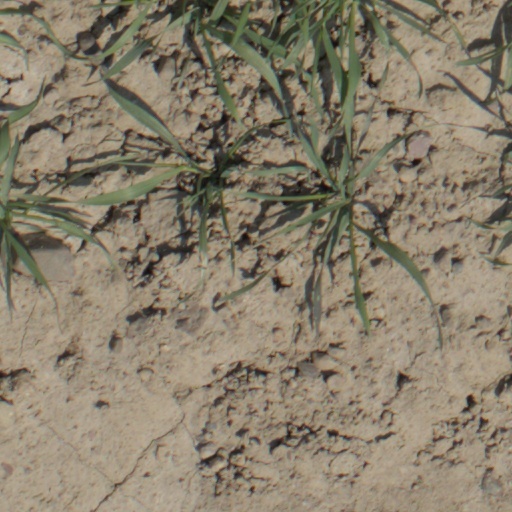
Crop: wheat